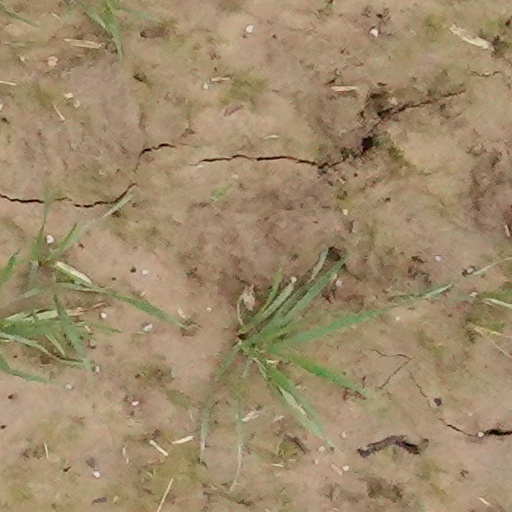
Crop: wheat